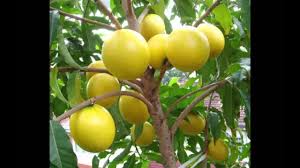
Label: others